Brief Lives

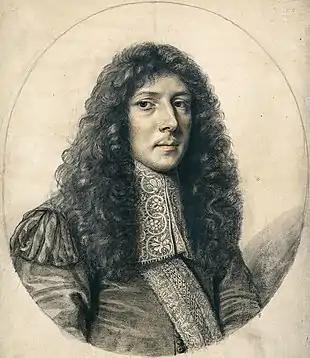
John Aubrey, author of "Brief Lives"

Brief Lives is a collection of short biographies written by John Aubrey (1626–1697) in the last decades of the 17th century.